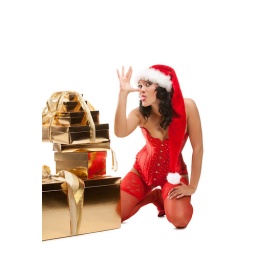
Beautiful christmas woman in santa hat with fancy box